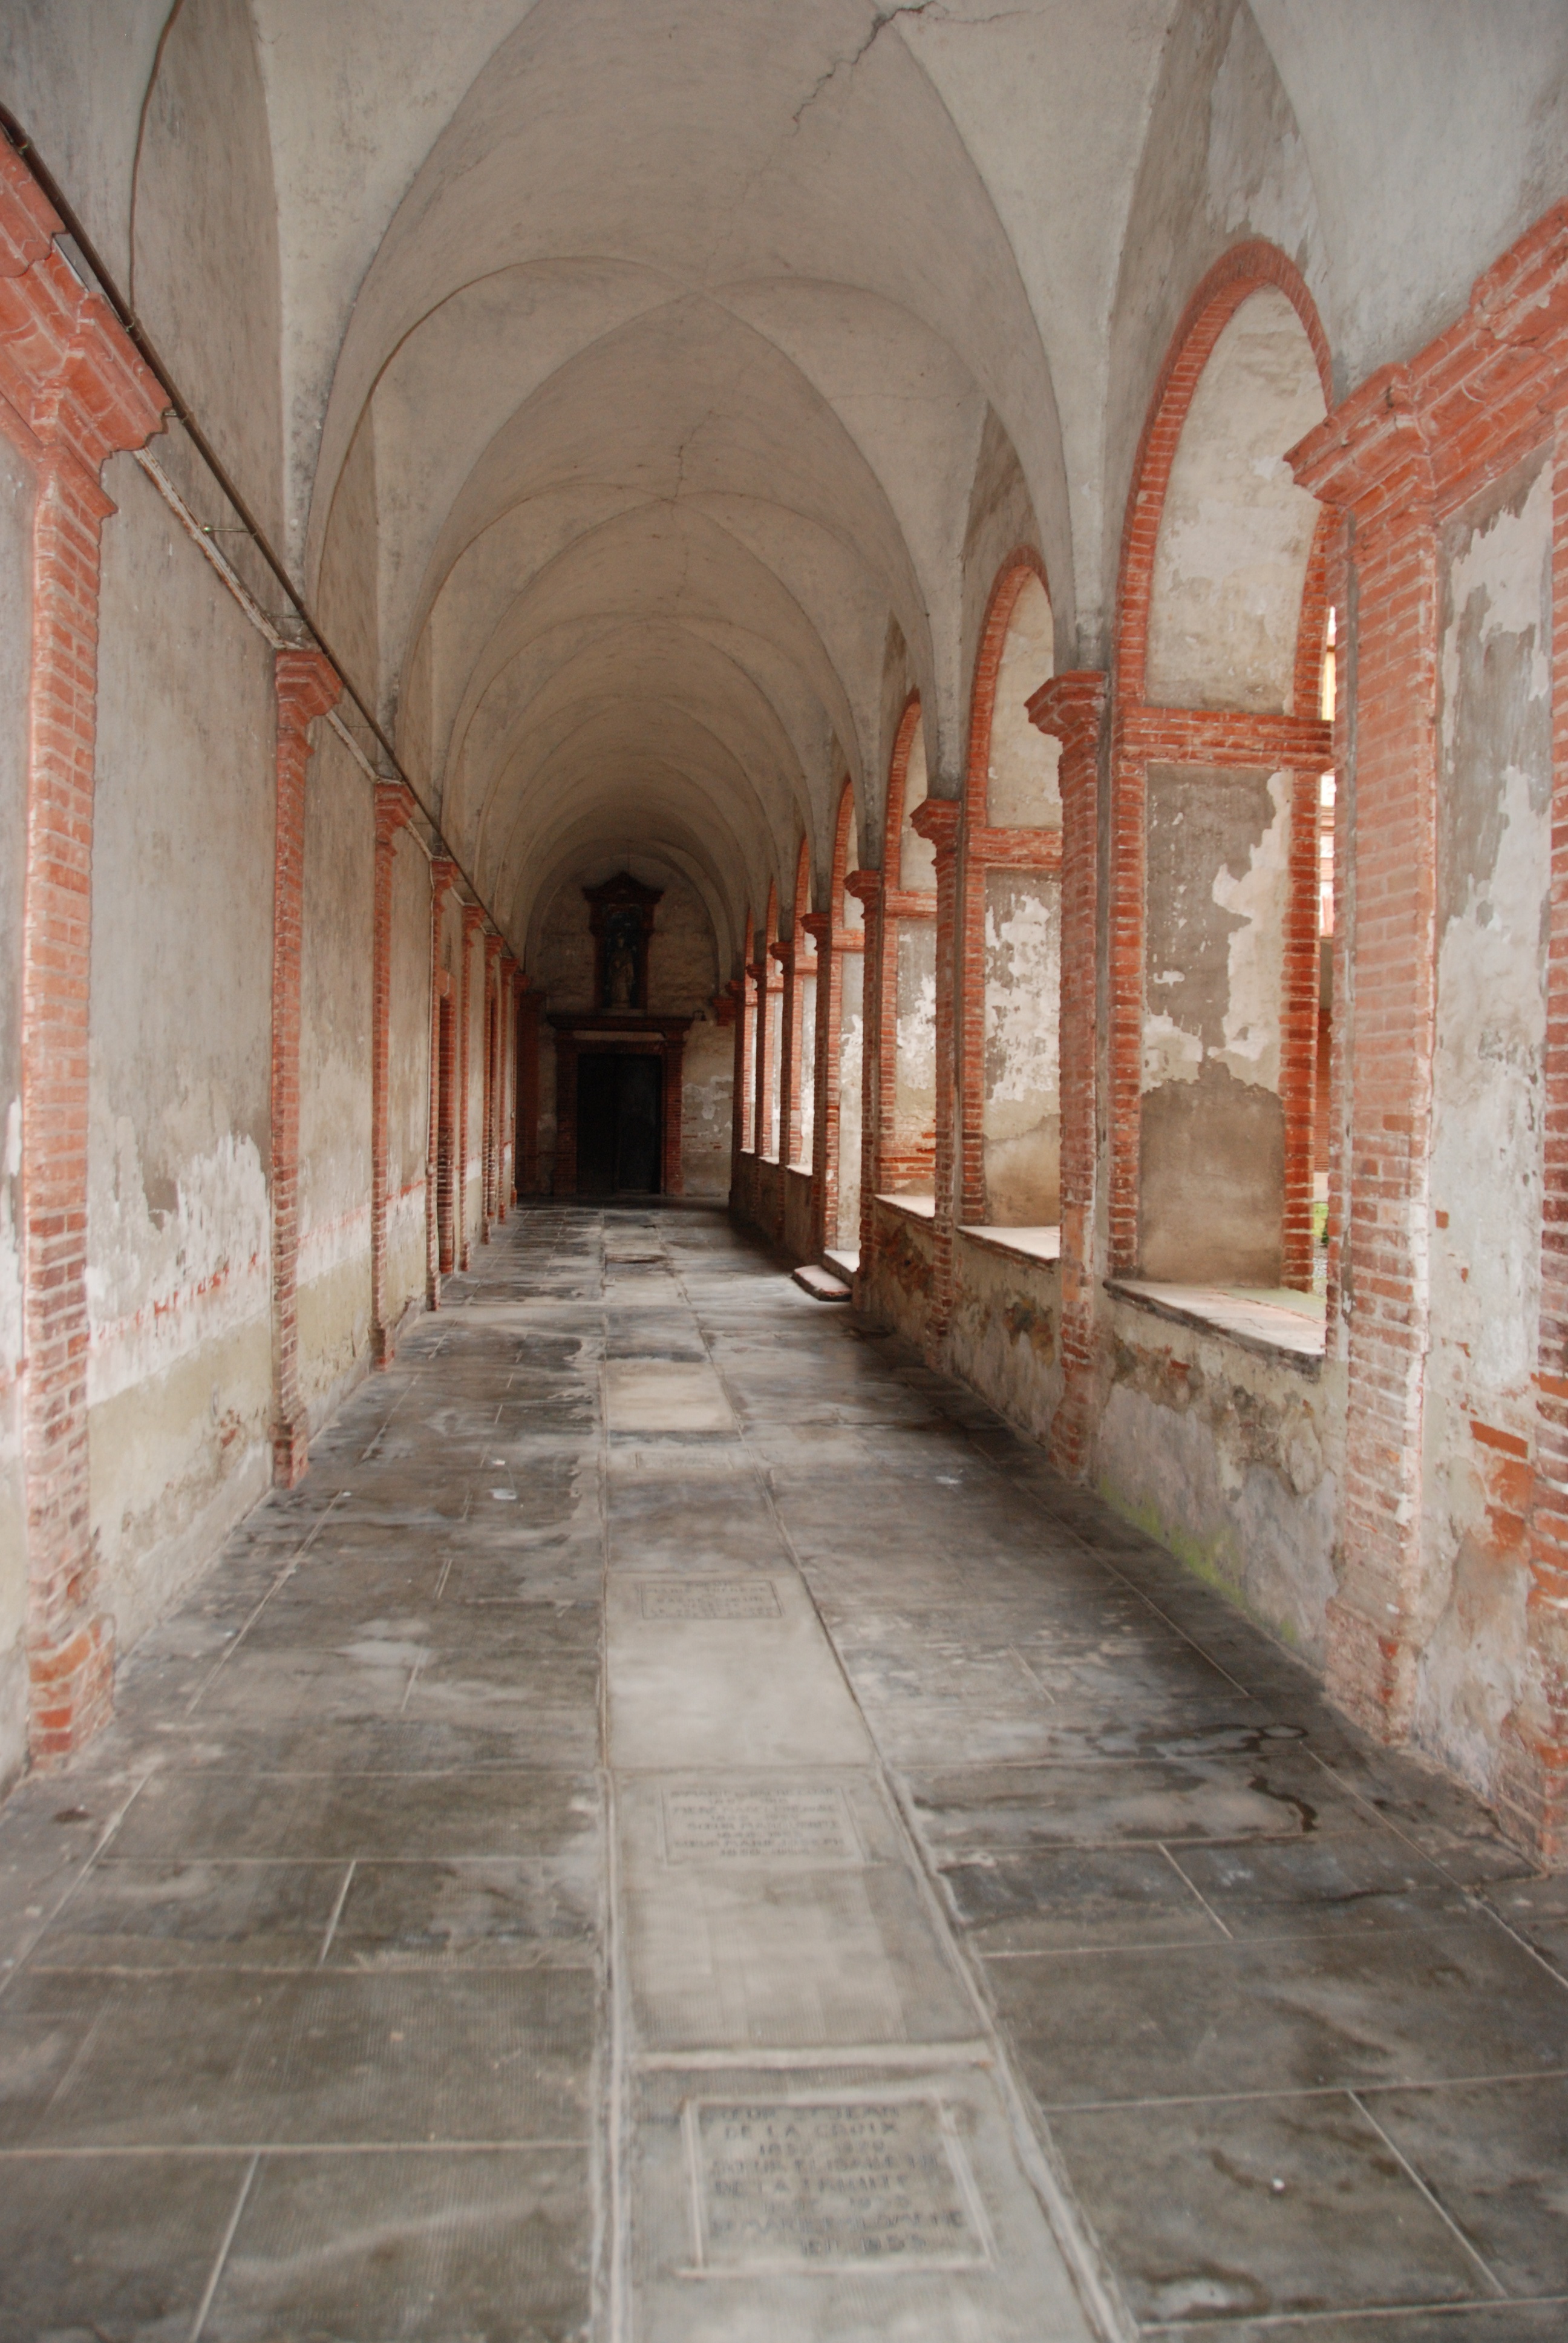
architecture, building, old, alley, wall, arch, place of worship, background, temple, monastery, corridor, arcade, heritage, crypt, red bricks, ancient history